Gerd Almgren

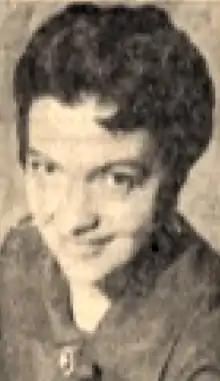

Gerd Almgren (24 September 1925 – 25 September 2008) was a Swedish journalist and film-maker. She was a television presenter for the Swedish public broadcaster and reported from the Algerian War. From her reporting in Algeria she became remembered as "Madame Courage".